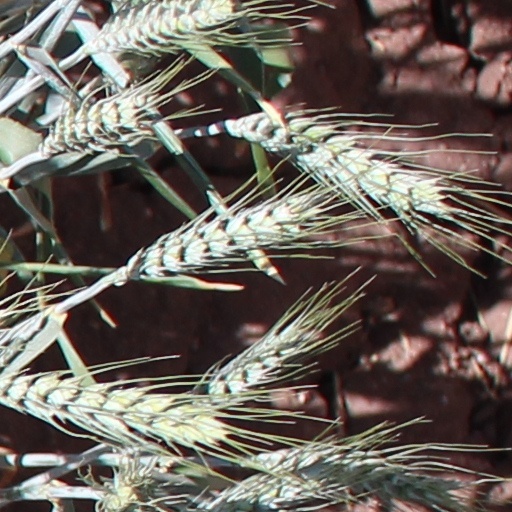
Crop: wheat